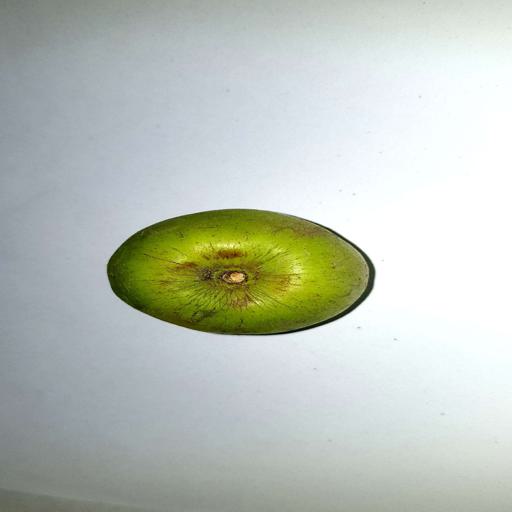
Label: healthy